The Philosophy of 'As if'

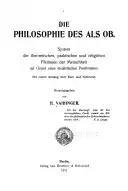
Title page of the German edition

The Philosophy of 'As if': A System of the Theoretical, Practical and Religious Fictions of Mankind is a 1911 book by the German philosopher Hans Vaihinger, based on his dissertation of 1877. The work for which Vaihinger is best known, it was published in an English translation by C. K. Ogden in 1924. In 1935, a revised and abbreviated English translation by Ogden was published. The revised translation was based on the sixth German edition of the original work. Routledge published a new edition of the book in 2021 with a new foreword by Michael A. Rosenthal in its 'Routledge Classics' imprint.